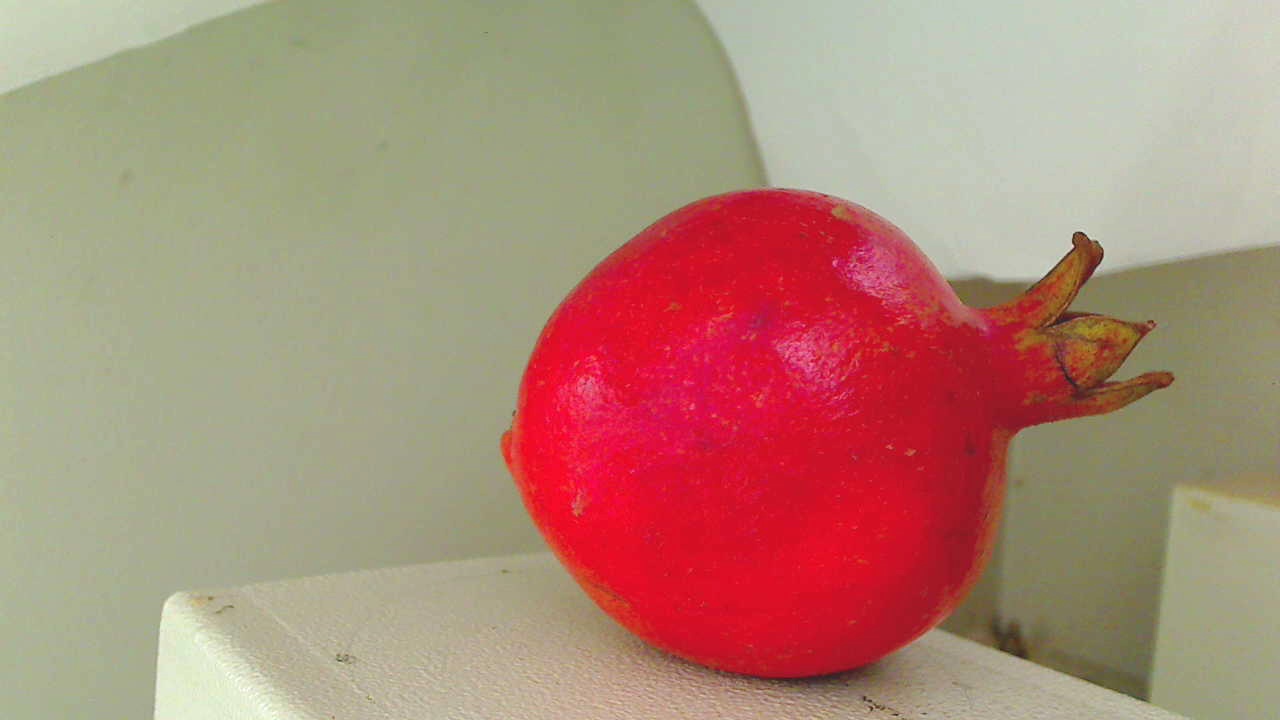
Grade: grade-3
Quality: quality-2